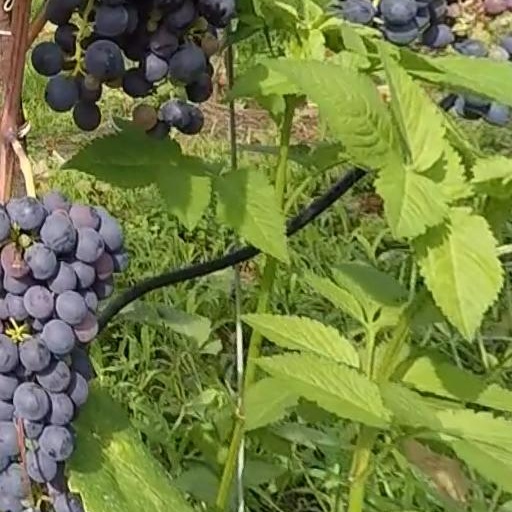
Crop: grape